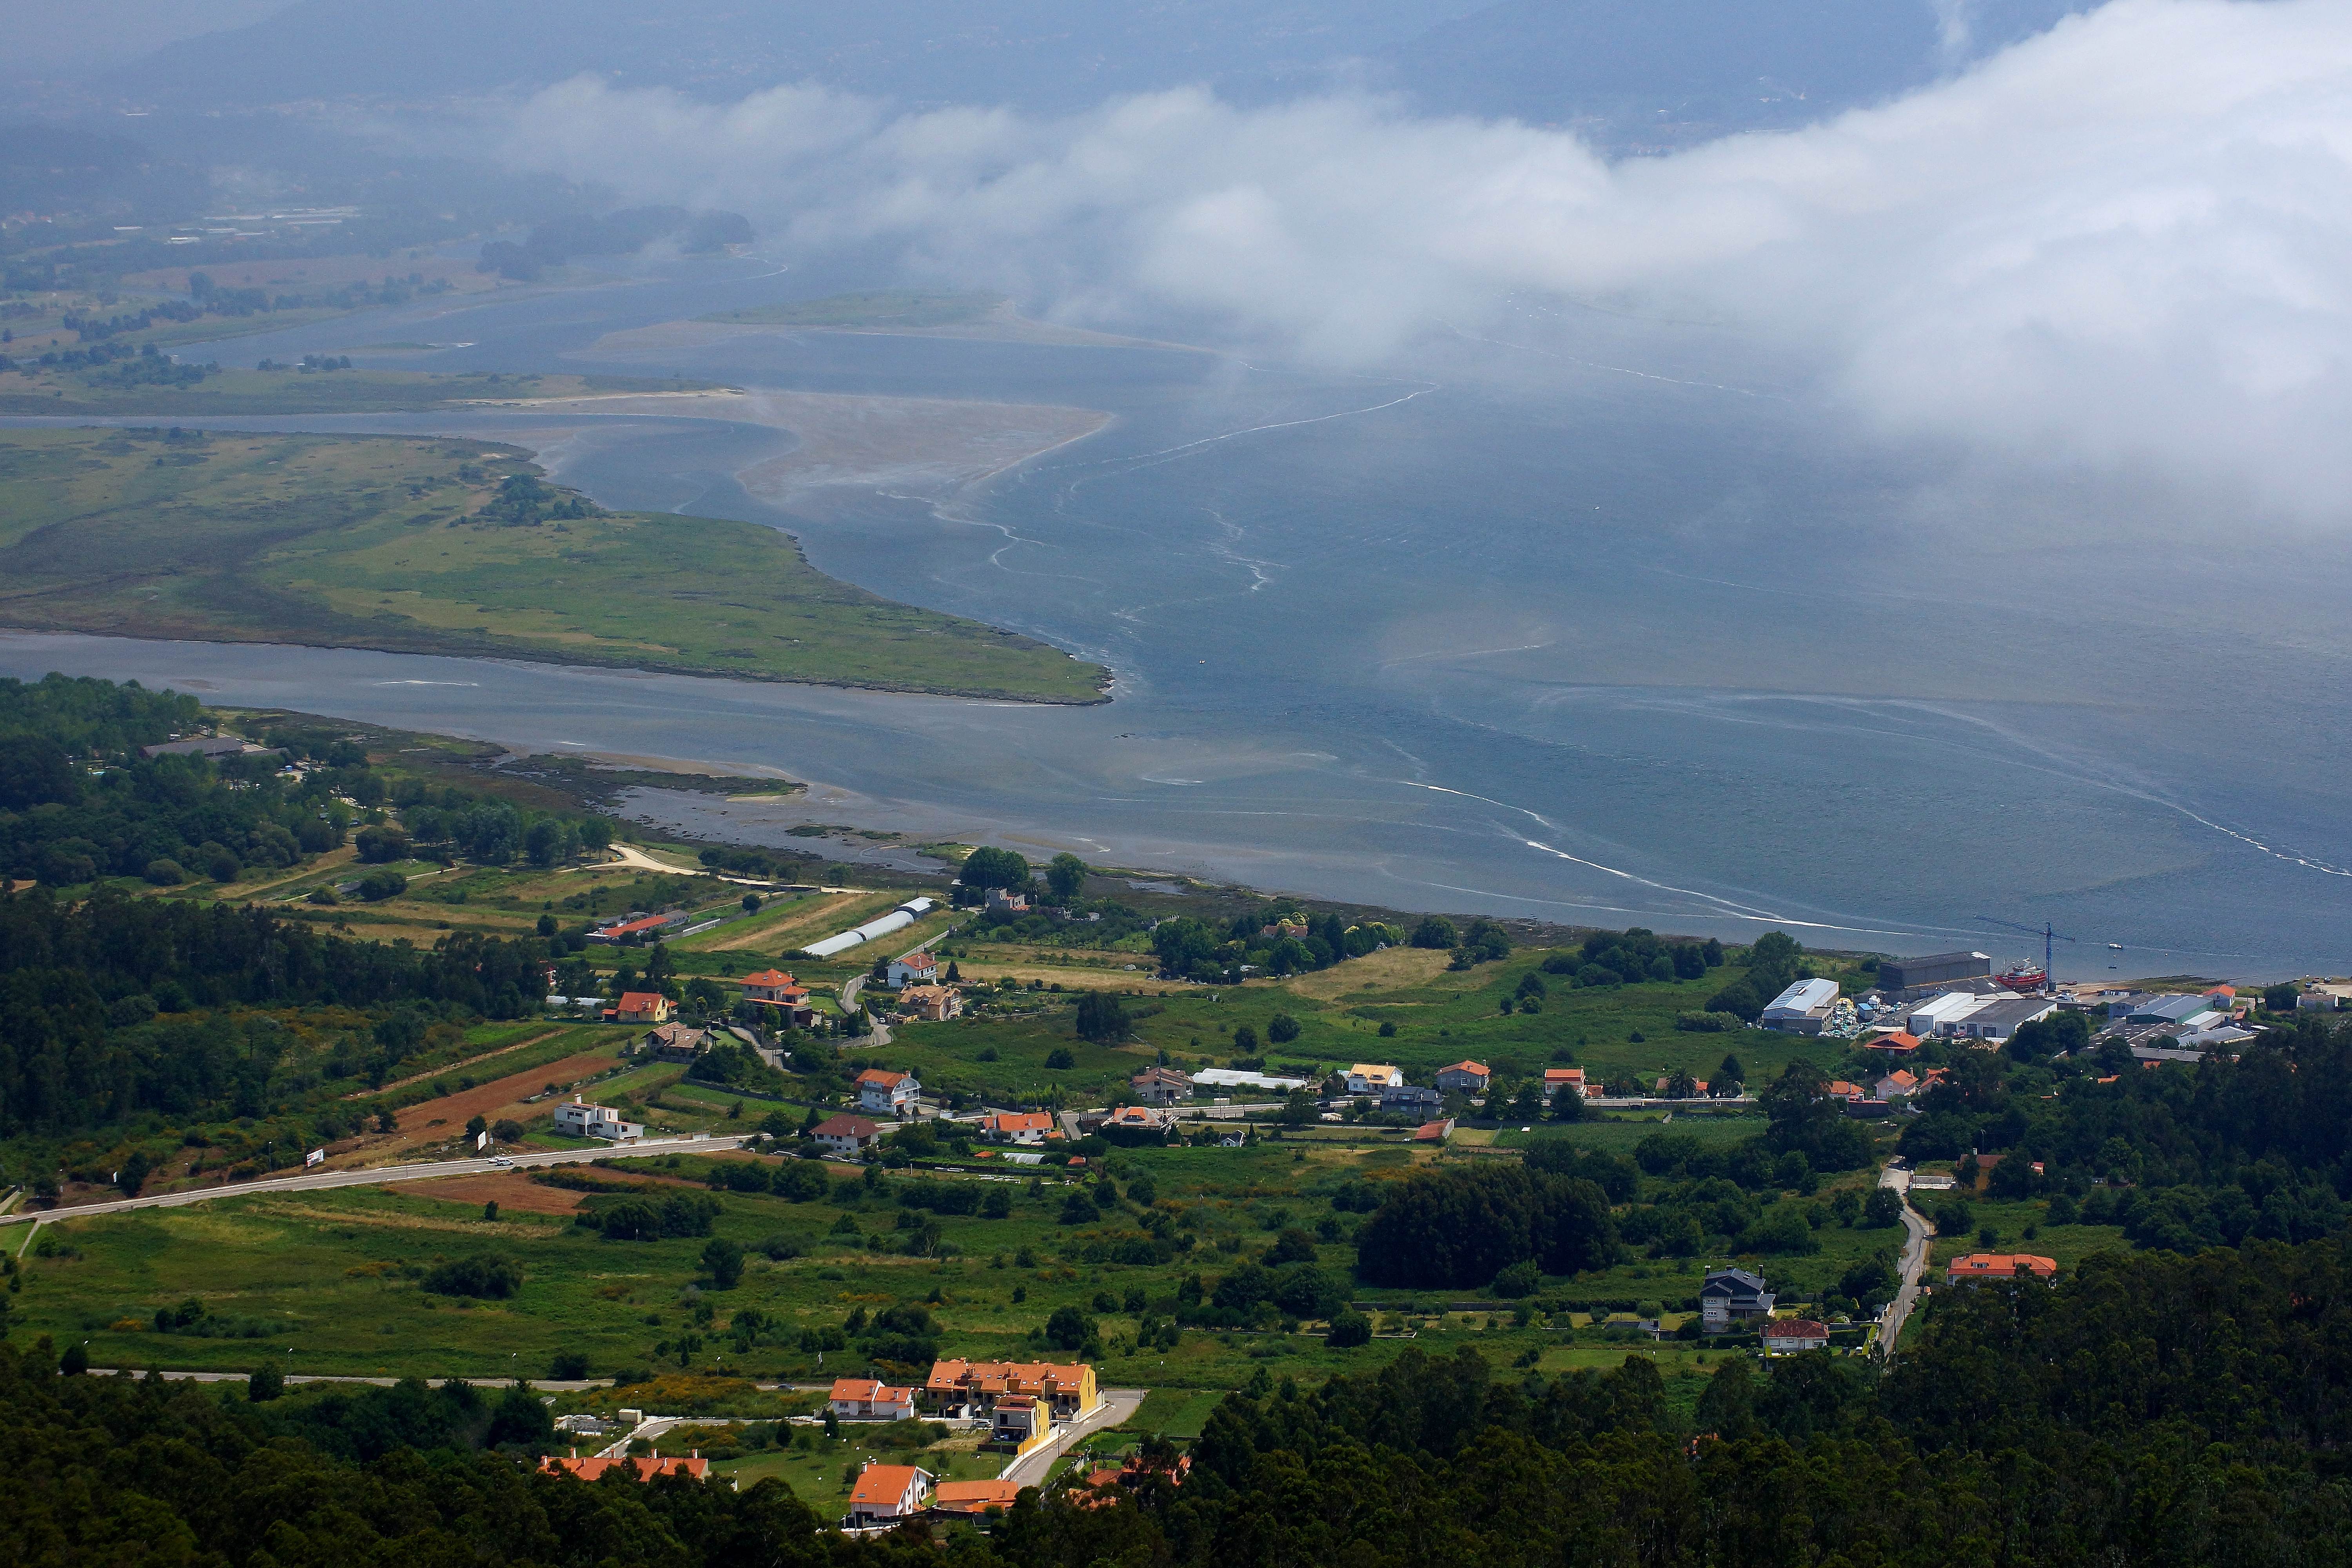
landscape, mountain, cloud, hill, lake, town, valley, mountain range, photo, village, fjord, reservoir, highland, spain, alps, plateau, galicia, pontevedra, paisajes, a77, loch, espana, g, ggl1, gaby1, xovesphoto, xelodegalicia, sonya77v, sonyslta77v, montesantatecla, rural area, gabrielcoru a, bird's eye view, aerial photography, mountain pass, hill station, geographical feature, atmosphere of earth, mountainous landforms